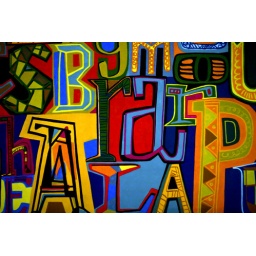
I found this one night walking around the Tower Bridge Area on a wall next to the London Design Museum.